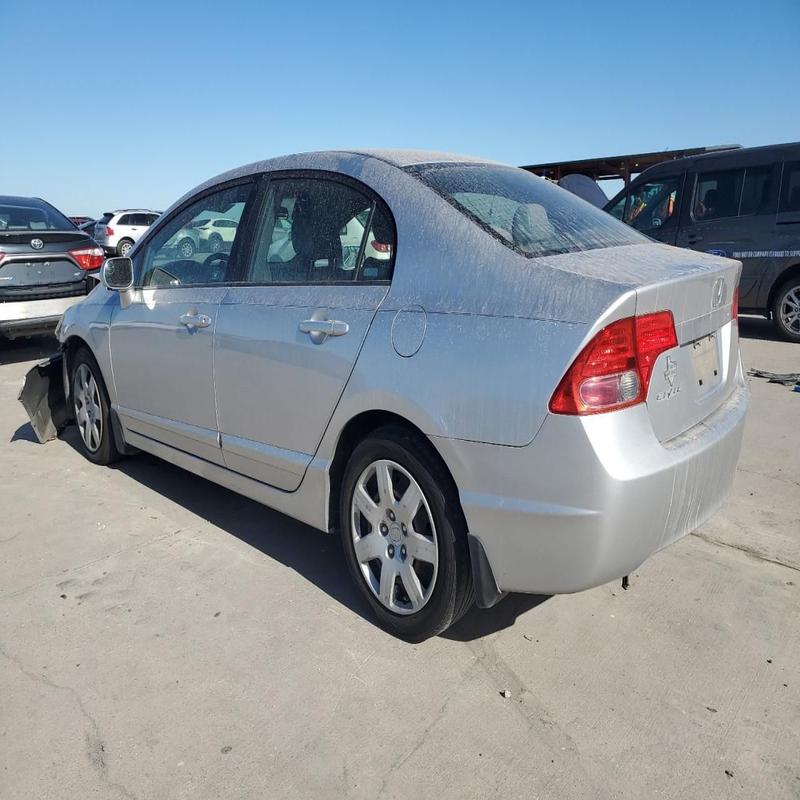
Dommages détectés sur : pare-choc avant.
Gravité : majeur